La Muette station

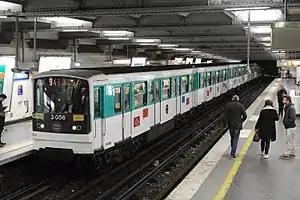
Last MF 67 prior his retirement on 14 December 2016

La Muette is a station on line 9 of the Paris Métro, in France, named after the "Chaussée de la Muette", a nearby street. The station opened on 8 November 1922 with the opening of the first section of the line from Trocadéro to Exelmans.